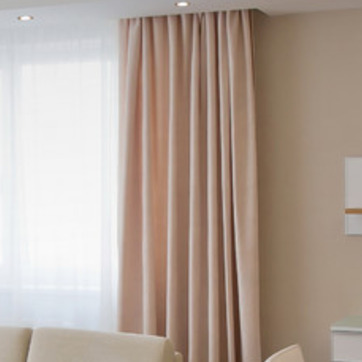
Material: fabric